New Kituwah Academy

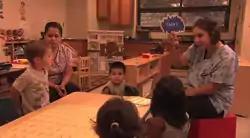
Cherokee instruction in a classroom at New Kituwah

Cherokee language instruction is a feature of New Kituwah, and inside the school is a prominent sign that states "English stops here." But to meet North Carolina's education standards, the school also begins to introduce English to students in the later grades. Similar to many other indigenous languages, there are few living fluent speakers of Cherokee, so many of the school's instructors are not fluent themselves.